Gaston Cros

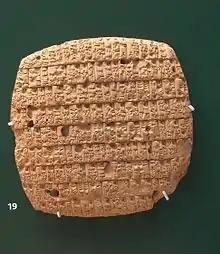
One of the Cuneiform Tello tablets

Cros undertook numerous excavations at Tello producing significant numbers of artefacts, some dating from the earliest periods of Sumerian civilization. One of his achievements, considered his most important at Tello, was the tracing of the great city wall which was thick. In 1903 he discovered a doorway in the vicinity of de Sarzac's famous cuneiform tablets that provided evidence that the tablets were stored as part of a state administrative archive.